Kubiki-Ōno Station

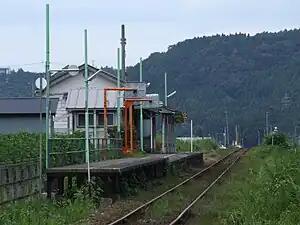
Kubiki-Ōno Station, May 2009

is a railway station in the city of Itoigawa, Niigata, Japan, operated by West Japan Railway Company (JR West).